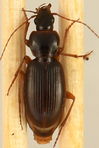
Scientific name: Synuchus impunctatus
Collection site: Bartlett Experimental Forest NEON (BART), plot BART_068